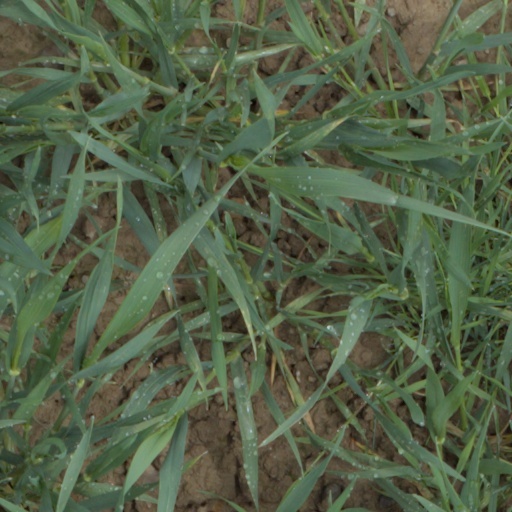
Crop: wheat